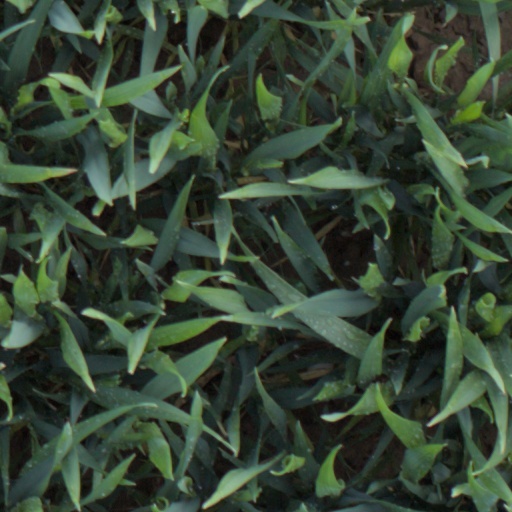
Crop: wheat